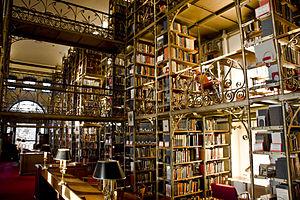
Andrew Dickson White était un historien, homme politique, diplomate et professeur d’université américain.